King of Kotha

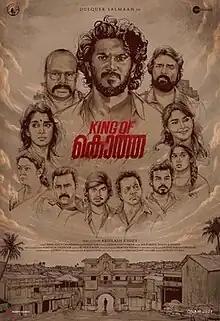
Theatrical release poster

King of Kotha (also marketed as KOK) is a 2023 Indian Malayalam-language action thriller film directed by Abhilash Joshiy in his directorial debut. Jointly produced by Wayfarer Films and Zee Studios, the film stars Dulquer Salmaan in the titular role, with an ensemble cast of Shabeer Kallarakkal, Prasanna, Gokul Suresh, Aishwarya Lekshmi, Nyla Usha, Shammi Thilakan, Chemban Vinod Jose, Sajitha Madathil, Shanthi Krishna, Saran Shakthi and Anikha Surendran.